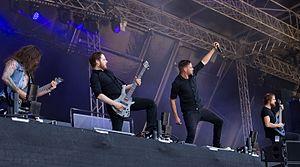
Deadlock est un groupe de death metal mélodique allemand, originaire de Schwarzenfeld, en Bavière. Le groupe publie un premier album intitulé The Arrival en 2002.